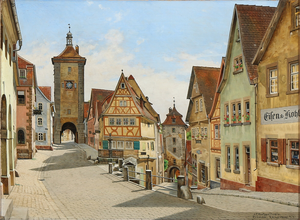
Rothenburg ob der Tauber
Josef Theodor Hansen, Plönlein. Gadeparti i Rothenburg o. T., 1910
Rothenburg ob der Tauber er en by i Landkreis Ansbach i Regierungsbezirk Mittelfranken i den tyske delstat Bayern. Indtil 1803 var den en Freie Reichsstadt fri rigsstad og er med sin gamle bydel et velkendt turistmål.